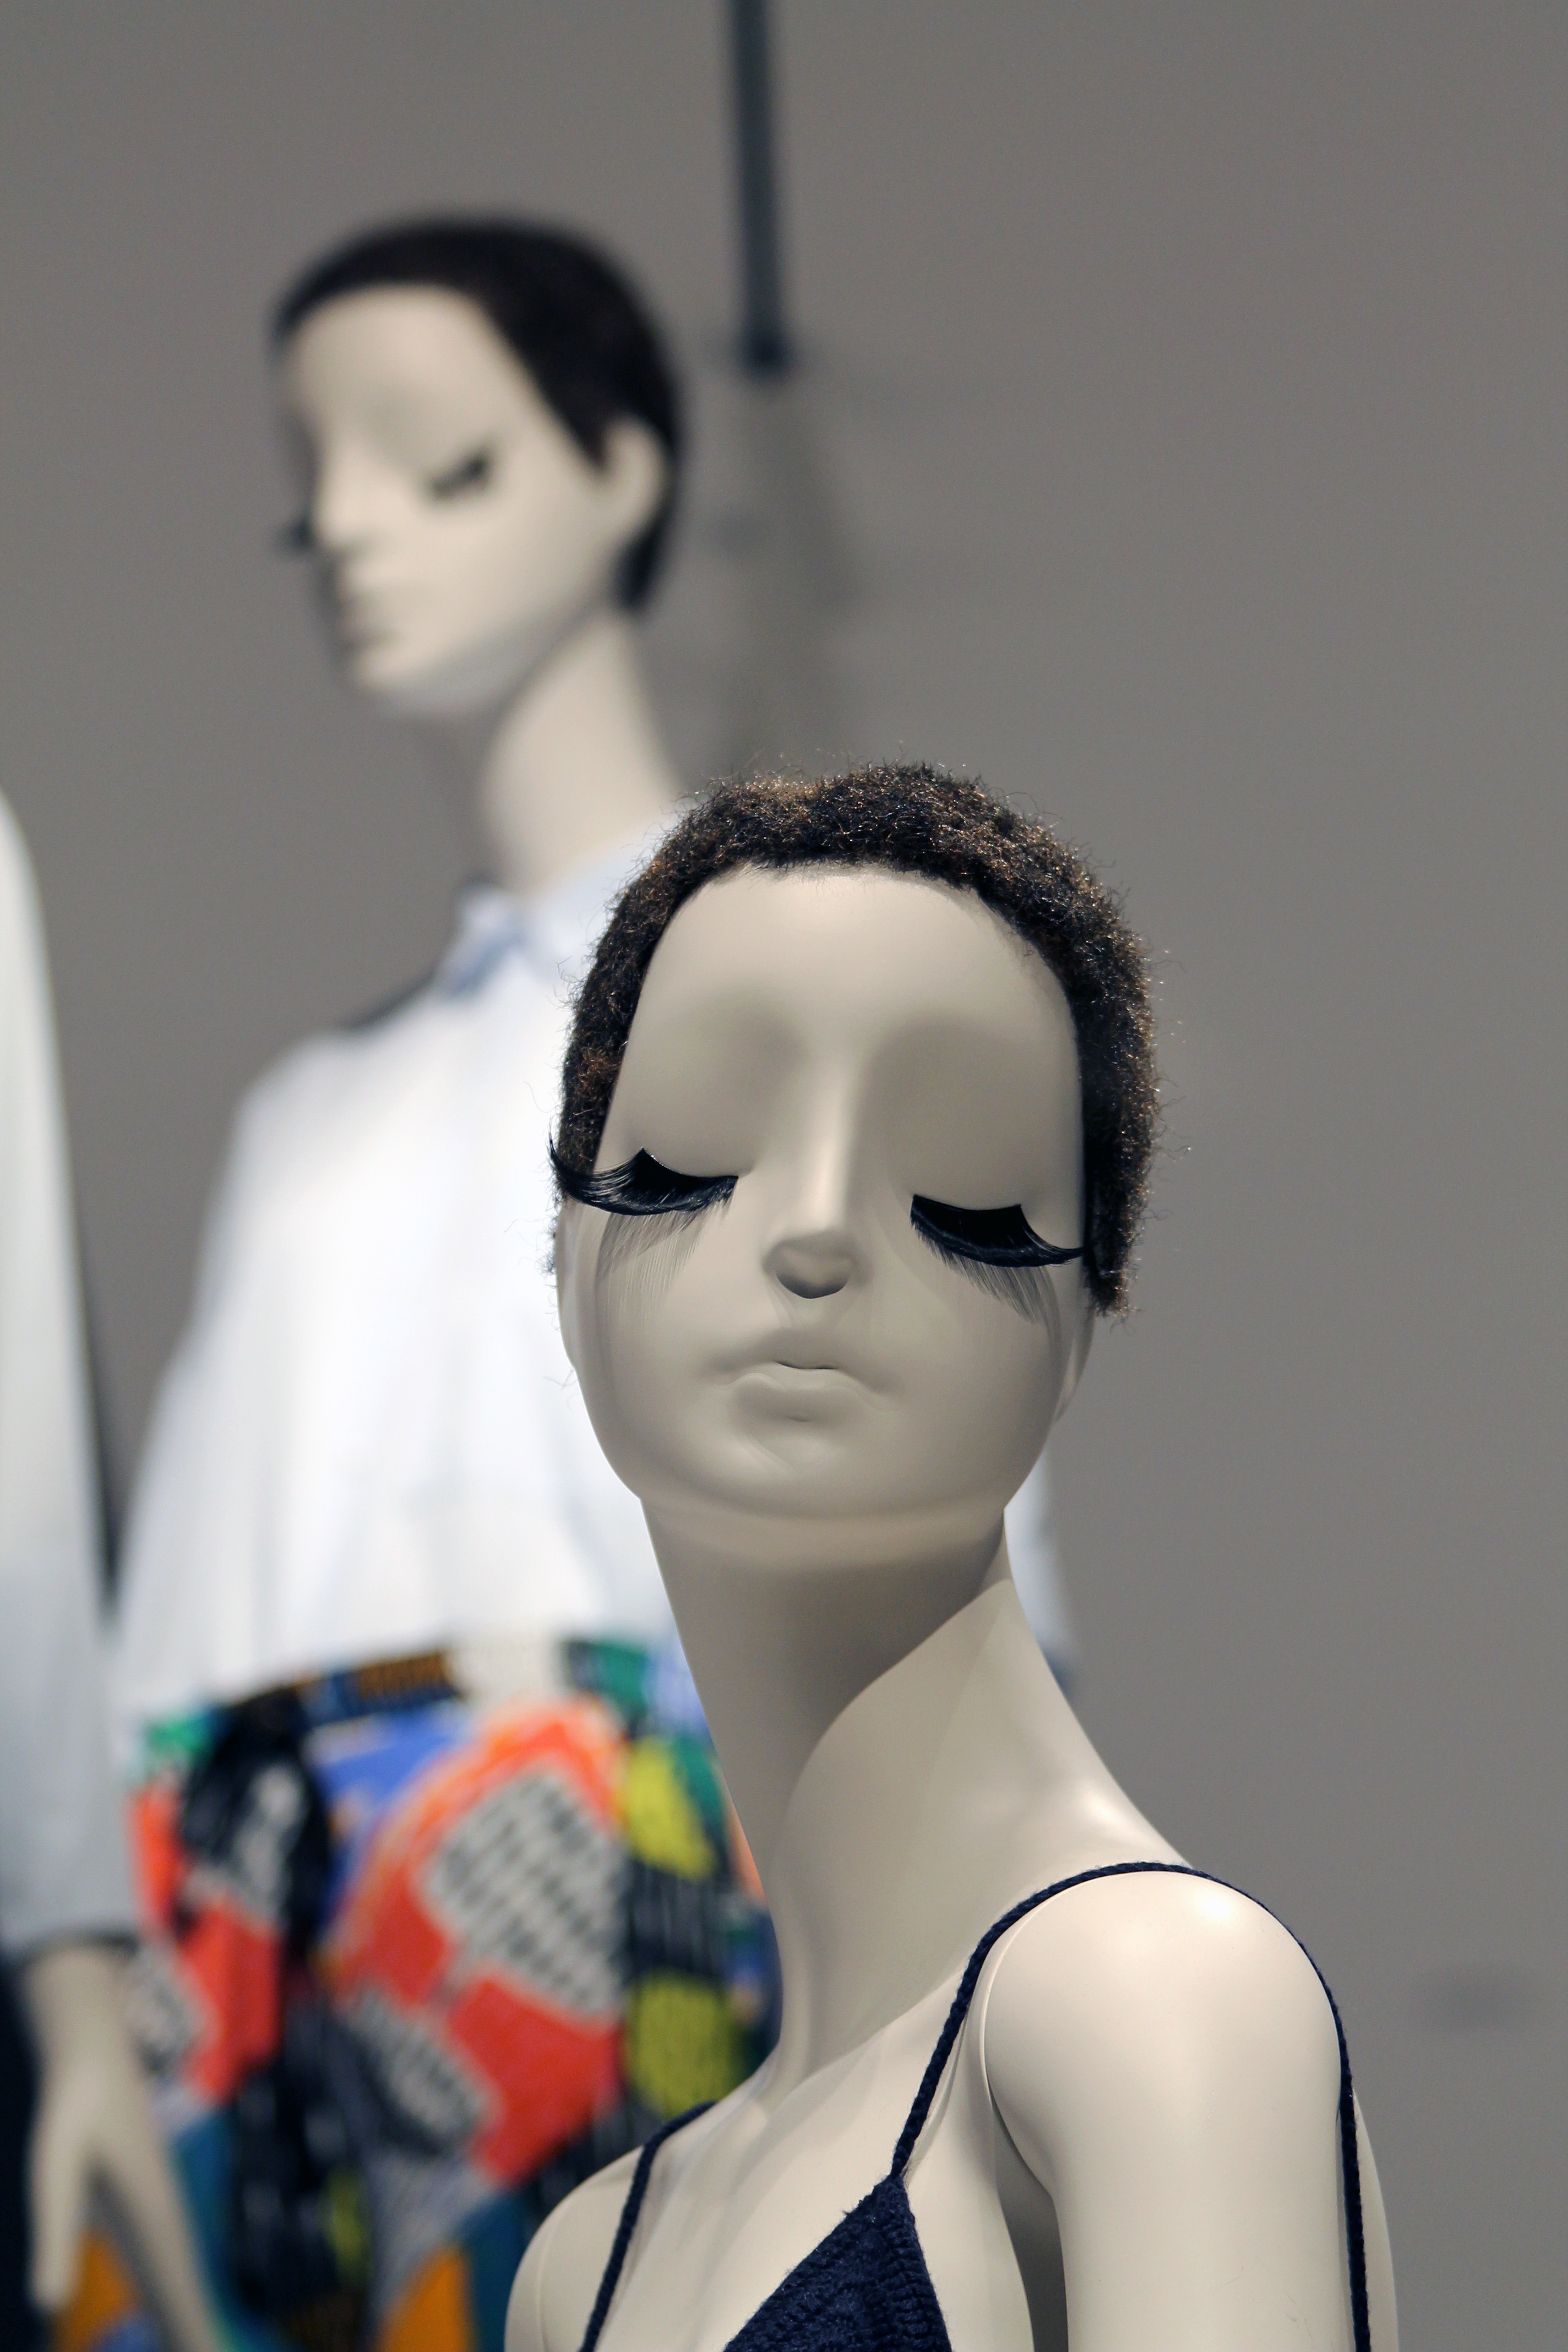
girl, woman, white, female, shop, model, spring, fashion, clothing, lady, toy, hairstyle, mannequin, doll, dress, head, skin, beauty, style, dummy, anime, stylish, photo shoot, lashes, eye lashes